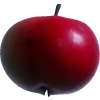
Label: Apple 11